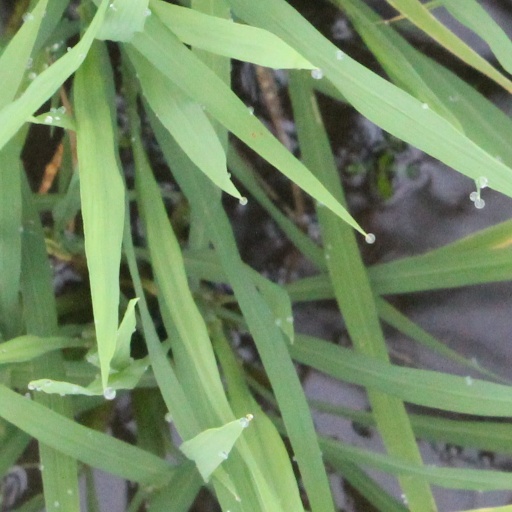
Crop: rice